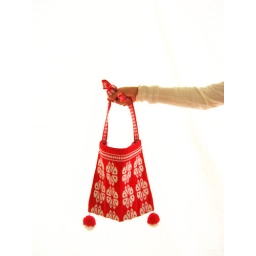
Huichol traditional Peyote flowers in red